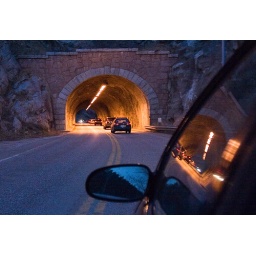
The car drives through a tunnel boared through rock formations on Canyon Road in Colorado.